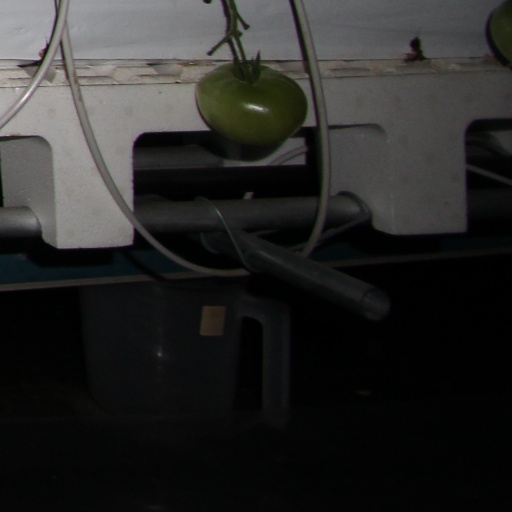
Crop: tomato